Culture of Yorkshire

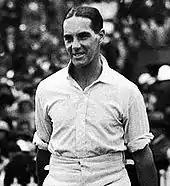
Herbert Sutcliffe, batsman.

Yorkshire County Cricket Club represents the historic county at first-class cricket. It competes in the County Championship against 17 others, playing at their home ground of Headingley, Leeds. and occasionally North Marine Road Ground, Scarborough, Yorkshire is by far the most successful in the history of the championship: they have won the title 32 times (outright). Their nearest competitor in titles achieved is Surrey, who have won it 19 times (outright). They participate in a derby with Lancashire County Cricket Club known as the "Roses Match", named after the Wars of the Roses.